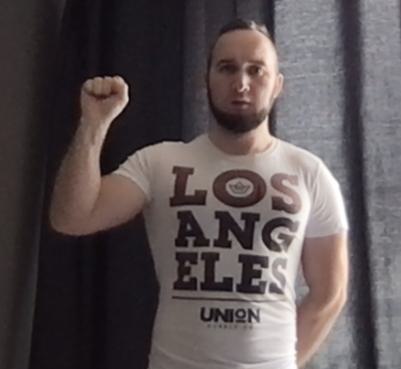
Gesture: fist